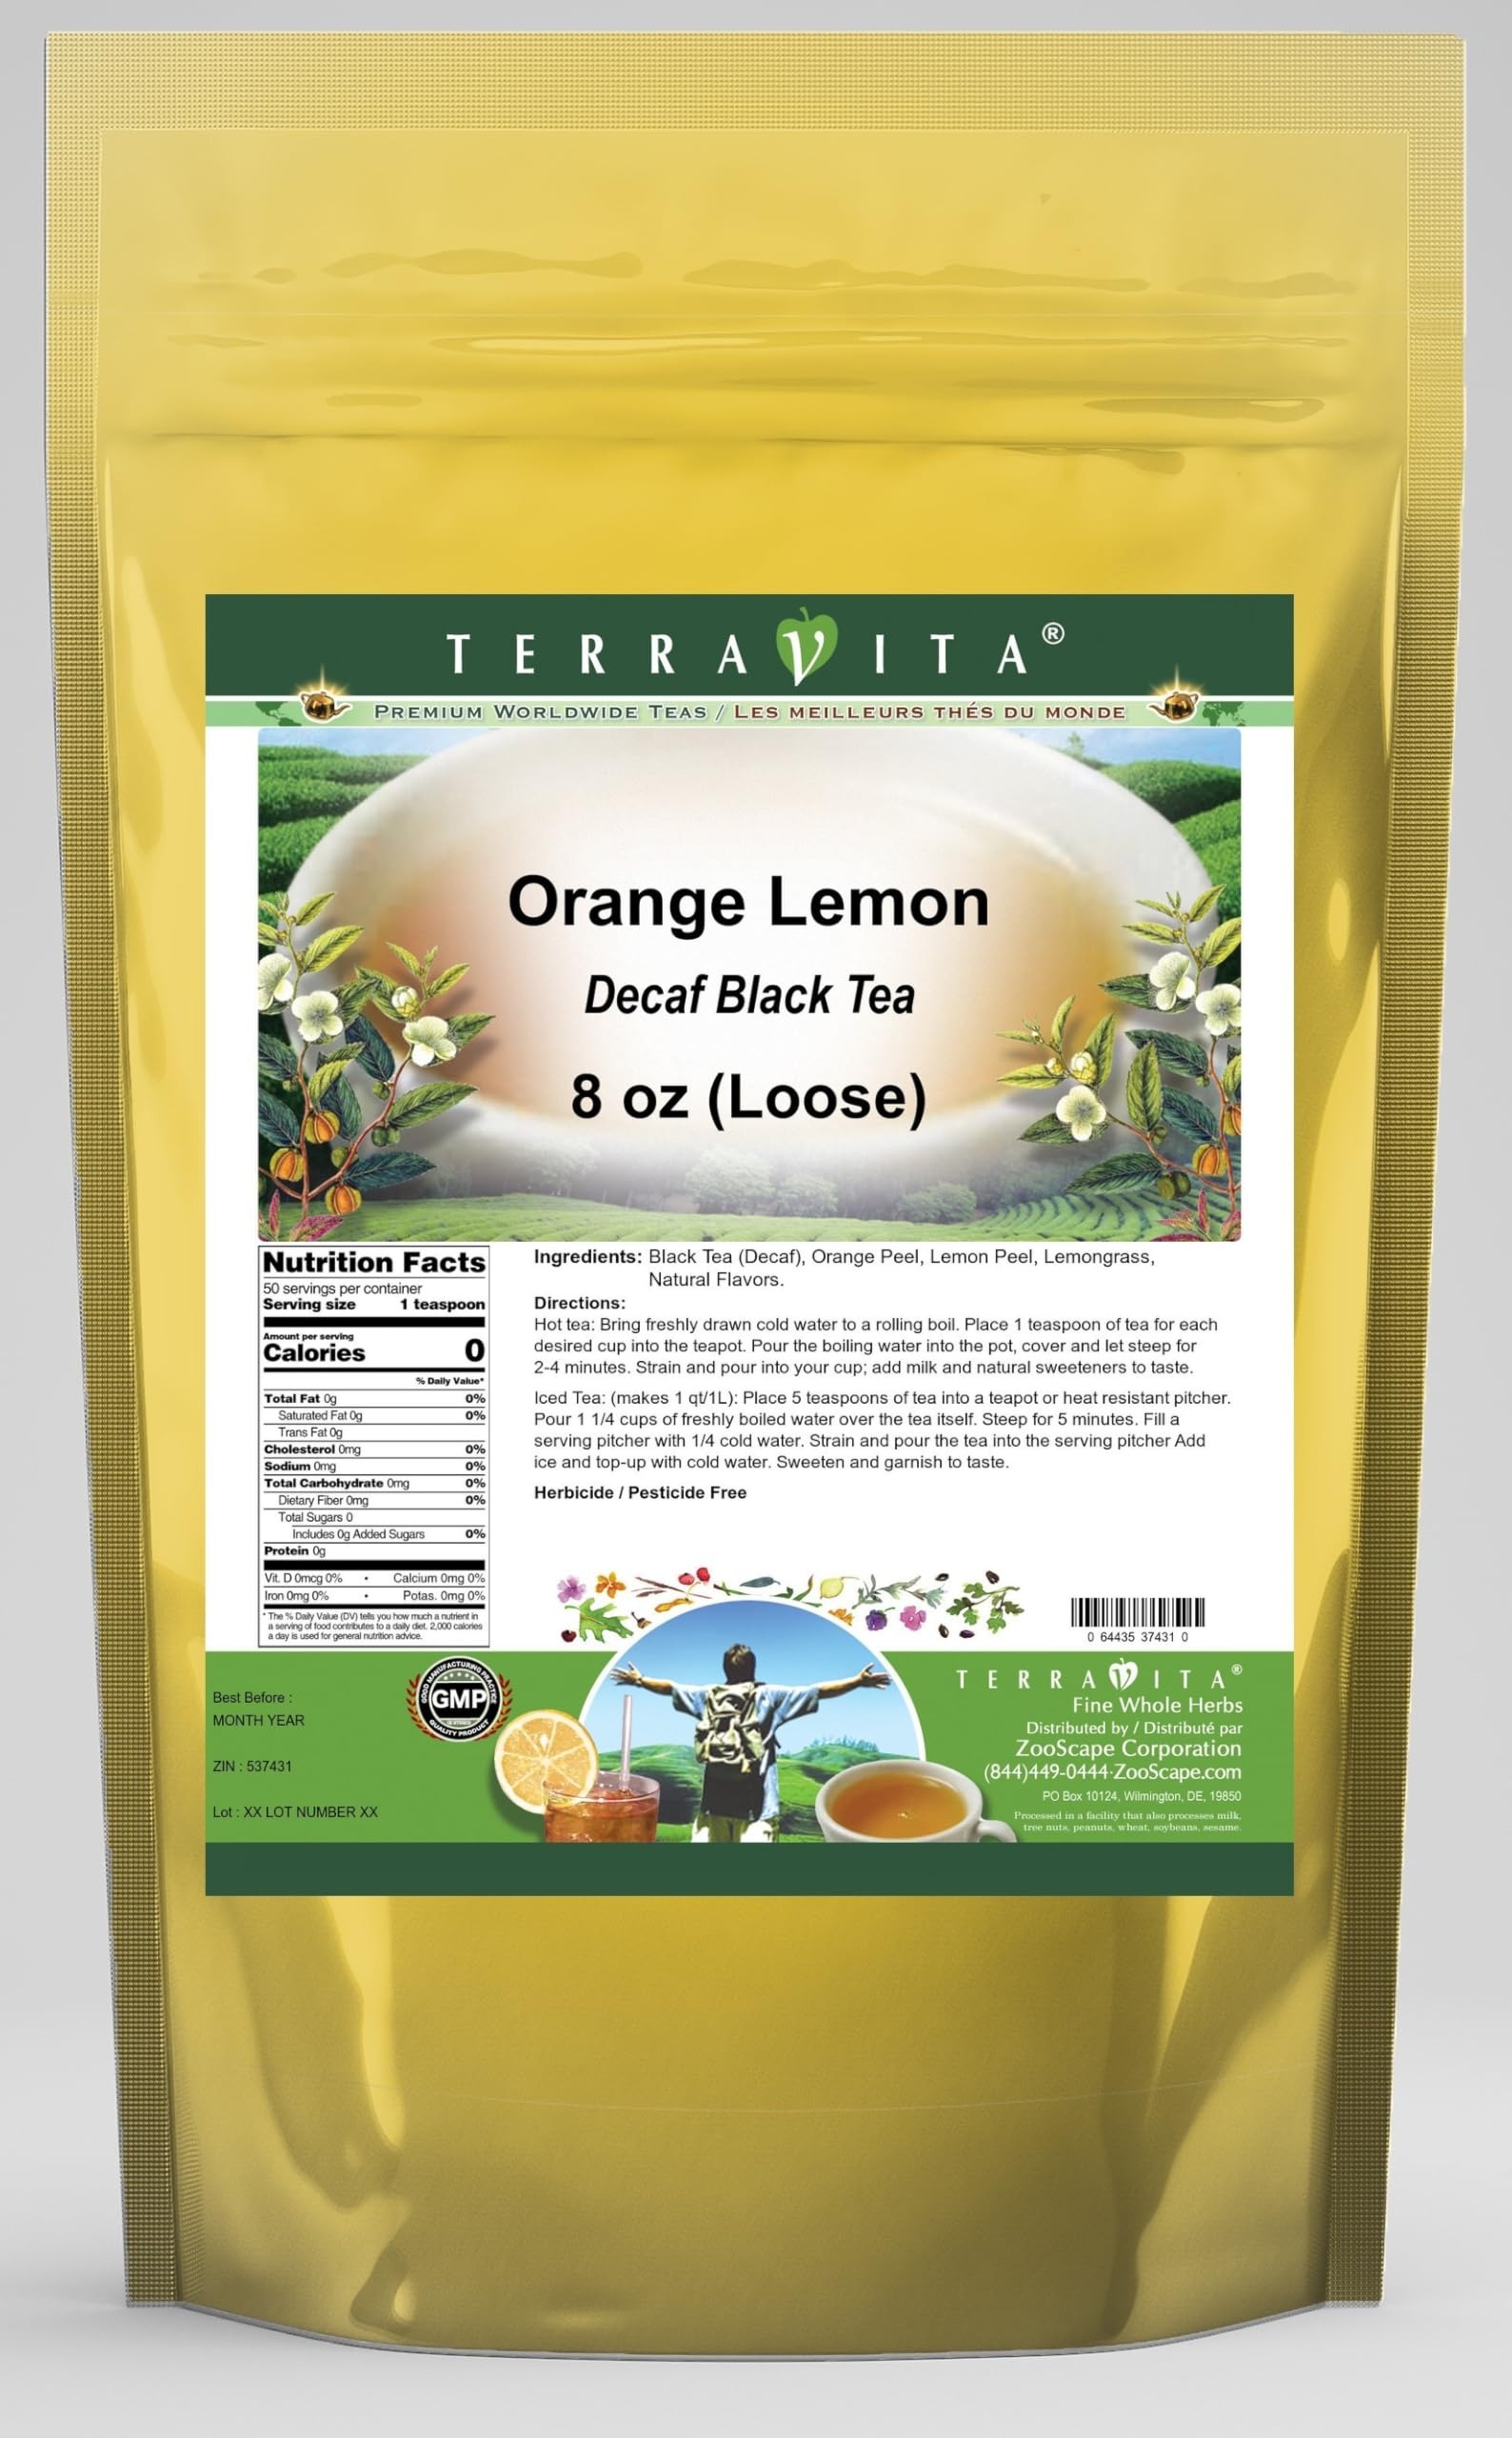
Item Name: Orange Lemon Decaf Black Tea (Loose) (8 oz, ZIN: 537431) - 2 Pack
Bullet Point 1: Our Orange Lemon Decaf Black Tea is a wonderful flavored decaffeinated Black tea with Orange Peel, Lemon Peel and Lemongrass. You will enjoy the simple and elegant Orange Lemon taste! - Ingredients: Decaf Black tea, Orange Peel, Lemon Peel, Lemongrass and Natural Orange Lemon Flavor.
Bullet Point 2: No fillers.
Bullet Point 3: Manufacturer: TerraVita
Bullet Point 4: Size: 8 oz
Bullet Point 5: Loose Leaf Black Tea - Packed in a convenient upright pouch!
Product Description: Our Orange Lemon Decaf Black Tea is a wonderful flavored decaffeinated Black tea with Orange Peel, Lemon Peel and Lemongrass. You will enjoy the simple and elegant Orange Lemon taste! - Ingredients: Decaf Black tea, Orange Peel, Lemon Peel, Lemongrass and Natural Orange Lemon Flavor. - Hot tea brewing method: Bring freshly drawn cold water to a rolling boil. Place 1 teaspoon of tea for each desired cup into the teapot. Pour the boiling water into the pot, cover and let steep for 2-4 minutes. Strain and pour into your cup; add milk and natural sweeteners to taste. - Iced tea brewing method: (to make 1 liter/quart): Place 5 teaspoons of tea into a teapot or heat resistant pitcher. Pour 1 1/4 cups of freshly boiled water over the tea itself. Steep for 5 minutes. Fill a serving pitcher with 1/4 cold water. Strain and pour the tea into the serving pitcher Add ice and top-up with cold water. Sweeten and garnish to taste. - TerraVita is an exclusive line of premium-quality, natural source products that use only the finest, purest and most potent ingredients found around the world. TerraVita is hallmarked by the highest possible standards of purity, potency, stability and freshness. All of our products are prepared with the highest elements of quality control, from raw materials through the entire manufacturing process, up to and including the moment that the bottles or bags are sealed for freshness and shipped out to you. Our highest possible standards are certified by independent laboratories and backed by our personal guarantee. - TerraVita exists to meet and ensure your family's health and wellness without the harmful effects of chemicals and health products. We strive to make all of our products affordable and reliable and are constantly searching the market to maintain ou
Value: 16.0
Unit: Ounce

Price: 88.39